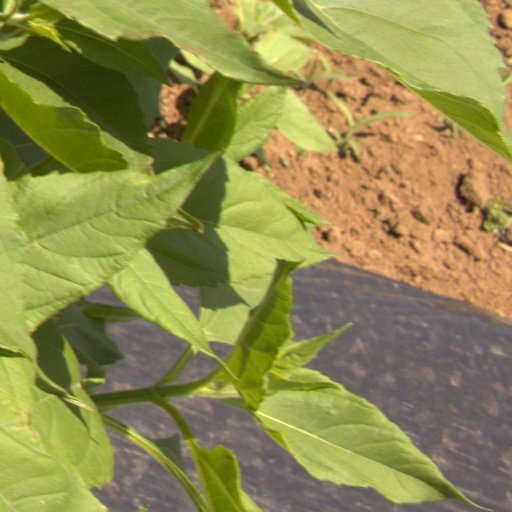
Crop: Jerusalem artichoke